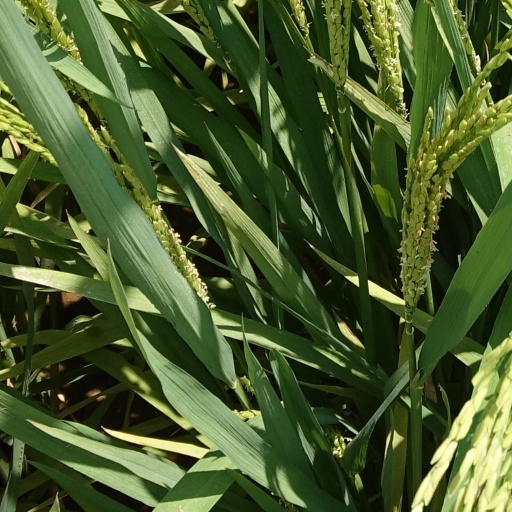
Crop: rice